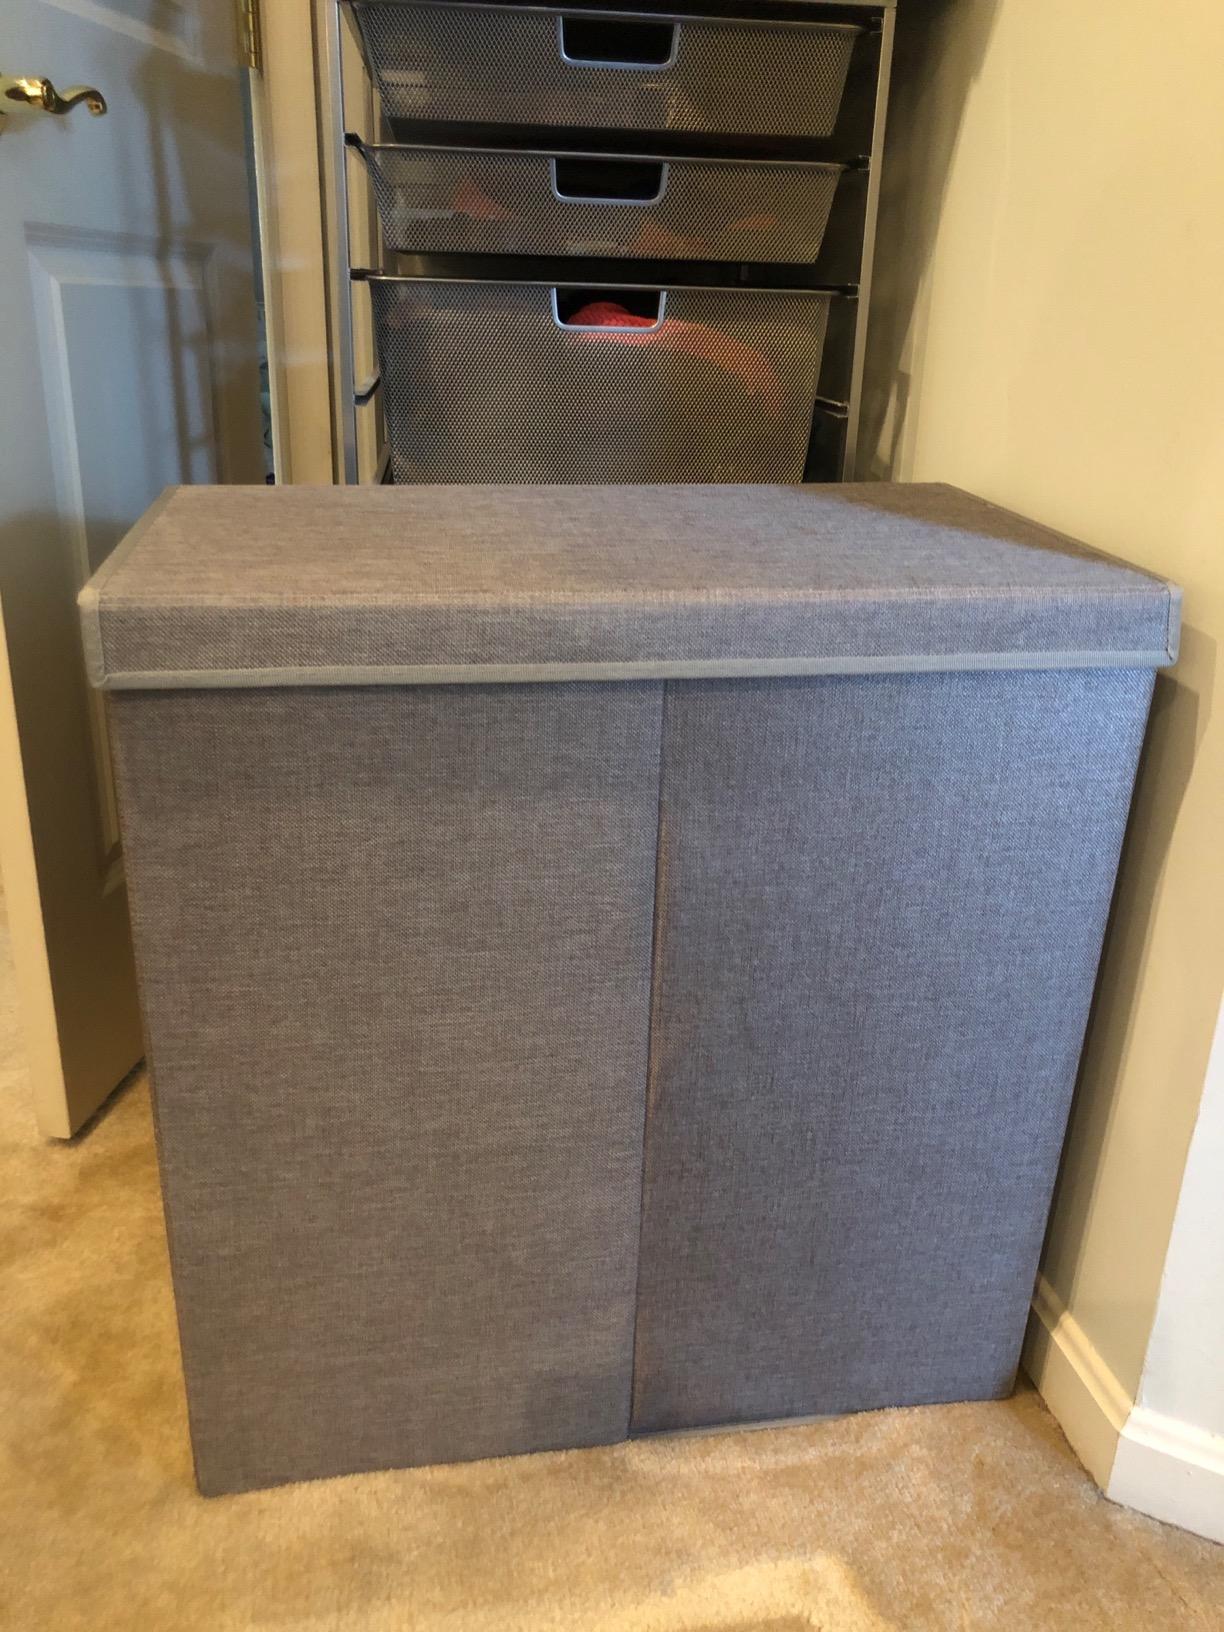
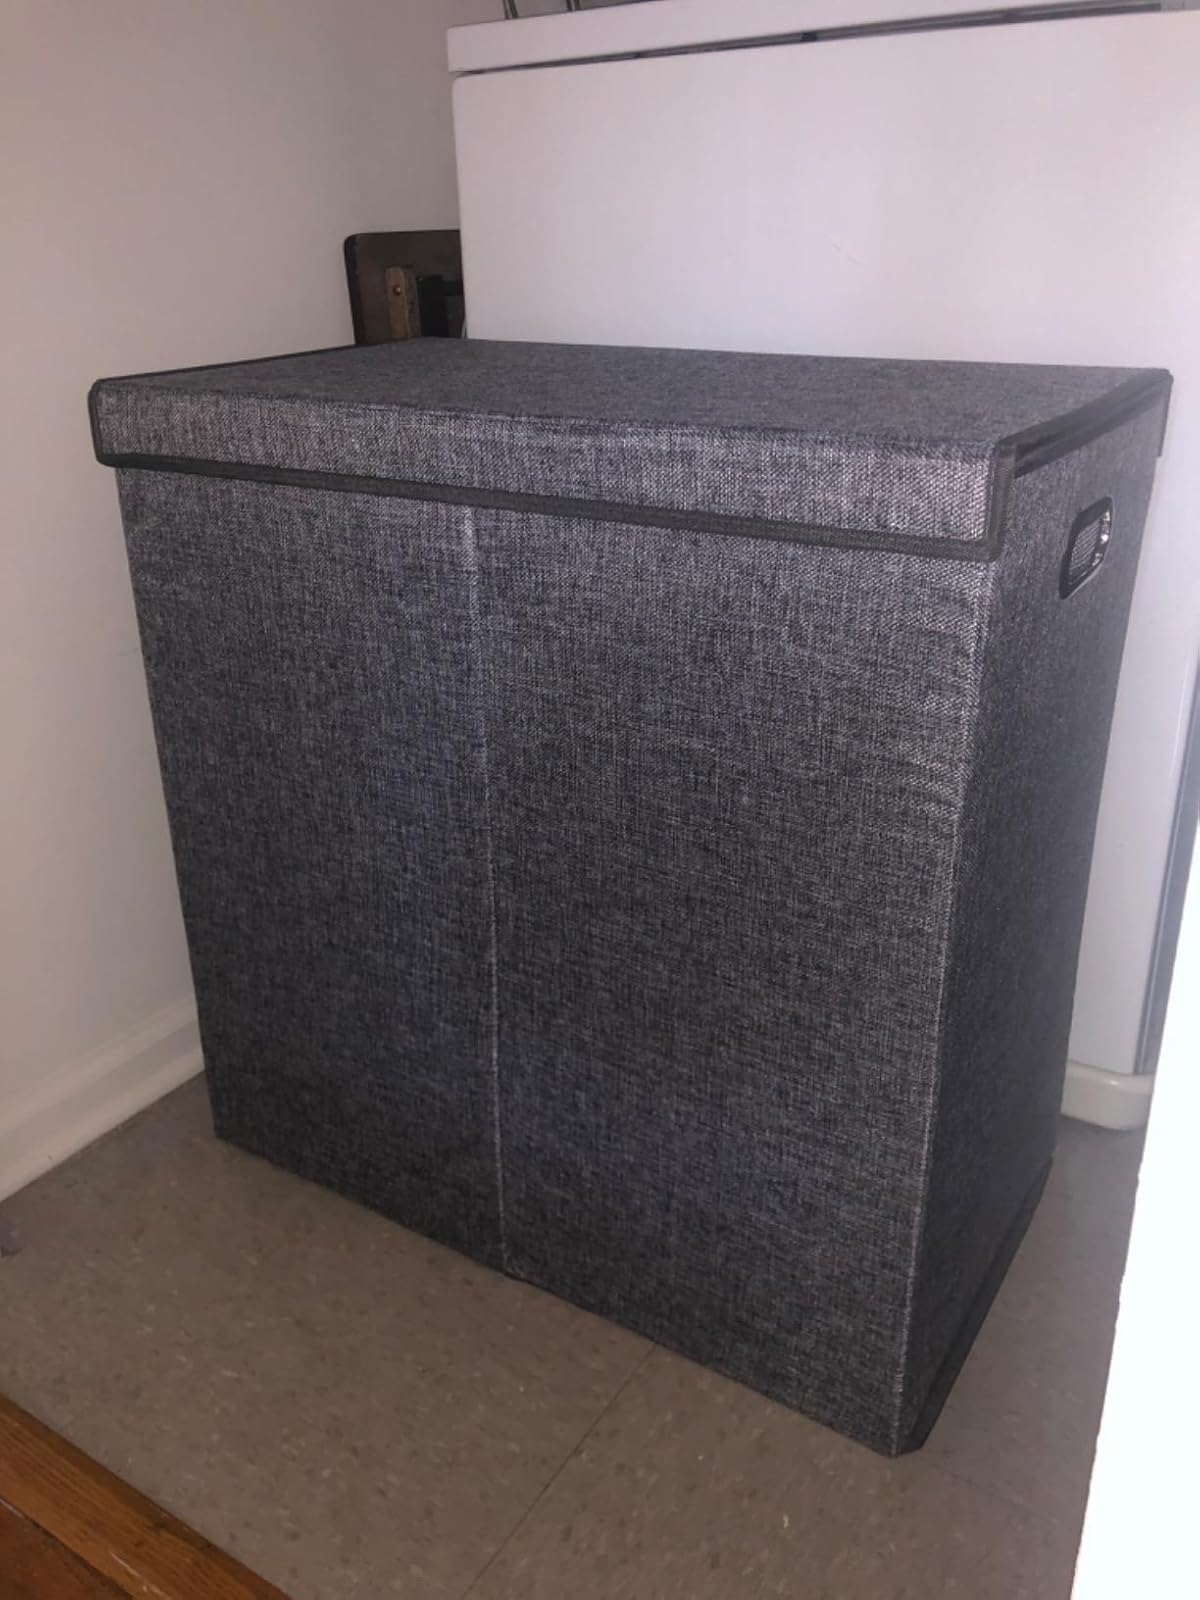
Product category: items_hamper
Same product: yes